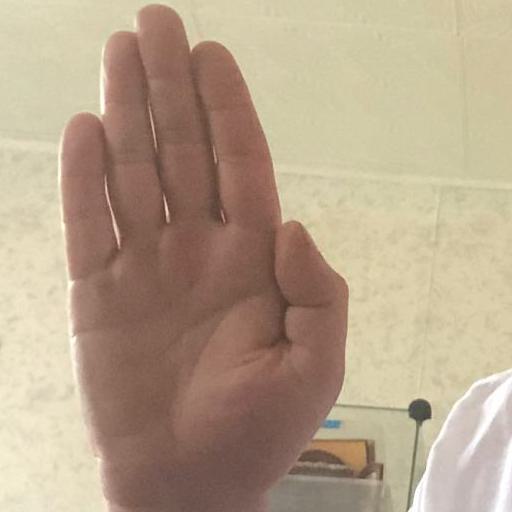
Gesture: stop